Anne Hutchinson

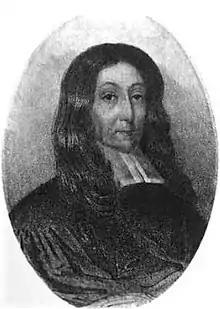
Sketch of a man with long flowing hair who is wearing the bib of a colonial-era minister.

By late 1636, as the controversy deepened, Hutchinson and her supporters were accused of two heresies in the Puritan church: antinomianism and familism. The word "antinomianism" literally means "against or opposed to the law"; in a theological context, it means "the moral law is not binding upon Christians, who are under the law of grace." According to this view, if one was under the law of grace, then moral law did not apply, allowing one to engage in immoral acts. Familism was named for a 16th-century sect called the Family of Love, and it involved one's perfect union with God under the Holy Spirit. Hutchinson and her supporters were sometimes accused of engaging in immoral behaviour or "free love" in order to discredit them, but such acts were antithetical to their doctrine. Hutchinson, Wheelwright, and Vane all took leading roles as antagonists of the orthodox party, but theologically, it was Cotton's differences of opinion with the colony's other ministers that was at the centre of the controversy.